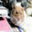
Label: hamster